Five Minutes to Live

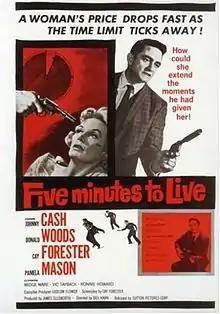
Theatrical release poster

Five Minutes to Live is a 1961 American neo-noir crime film directed by Bill Karn. It was retitled Door-to-Door Maniac for an American International Pictures rerelease in 1966. The film stars Johnny Cash, in his first theatrical film role, Donald Woods, Vic Tayback, and Cay Forrester, who wrote the screenplay and whose husband, Ludlow Flower, produced. Cash performed the film's title song, with a guitar solo by Merle Travis, who also appears in the film as Max.